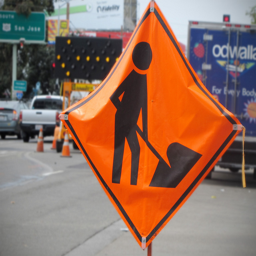
A sign is shown next to a road.
A work sign on a city with a picture of a man shoveling
An orange and black street sign on a sidewalk.
A sign on the side of a city street.
Image of a foldable construction worker warning sign.